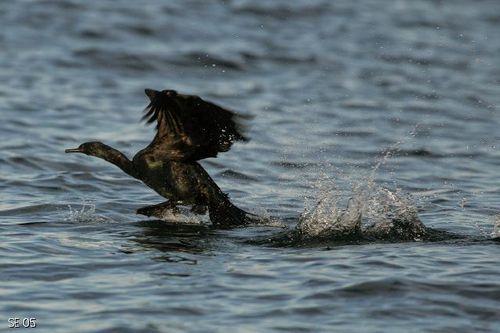
A photo of a pelagic cormorant